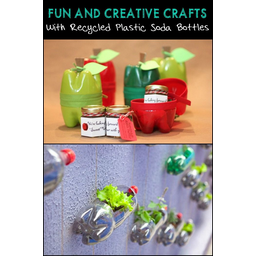
Label: plastic